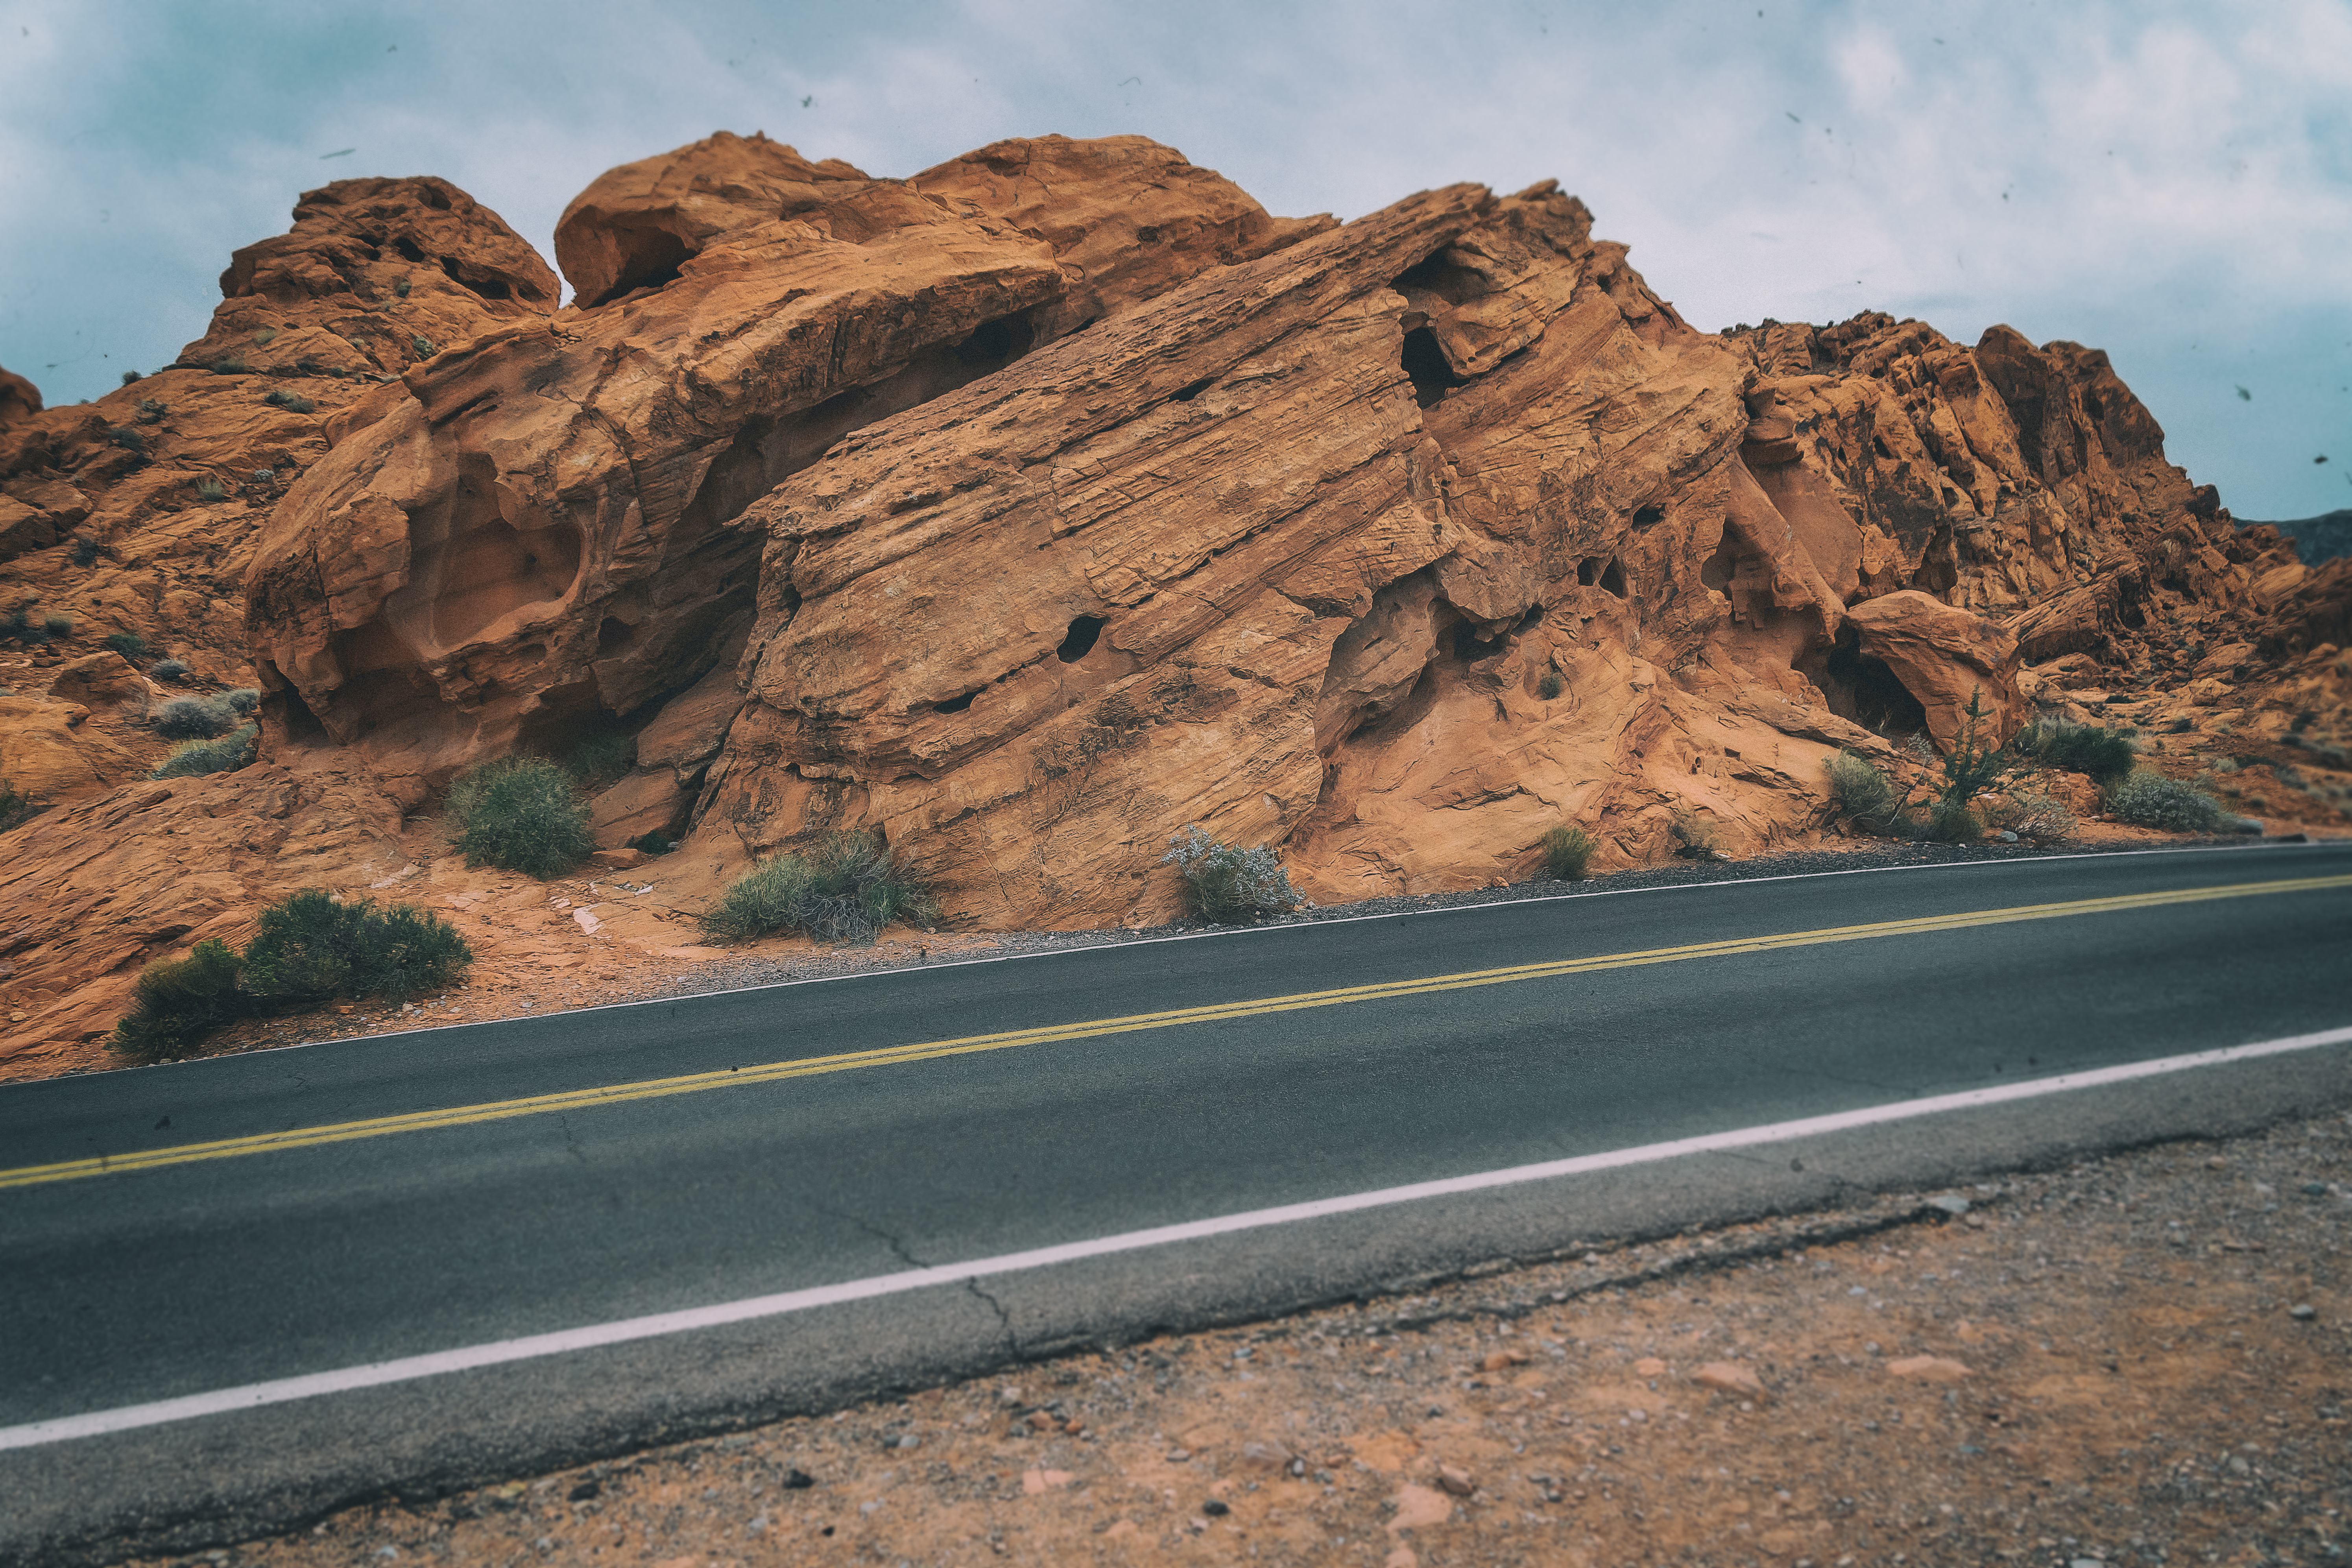
geotagged, nevada, overton, Stewarts Point, united states, usa, a6500, barren, Clark County, Clark County Nevada, Clark County NV, desert, desolate, isolated, landscape, National Natural Landmark, nature preserve, Nevada Division of State Parks, Nevada Scenic Byway, Nevada State Park, Nevada Tourism, Overton Nevada, Public Recreation, Red Sandstone Formations, remote, rocks, scenic, sightseeing, sony, SONY a6500, SONY Alpha 6500, sony mirrorless, state park, tourism, tourist attraction, travel, travel photography, Vacation Photo, valley of fire, Valley of Fire Road, valley of fire state park, road, badlands, sky, mountainous landforms, wilderness, rock, geology, mountain, national park, mountain pass, wadi, soil, terrain, fault, plateau, escarpment, formation, ecoregion, outcrop, hill, road trip, aeolian landform, plant community, shrubland, highway, elevation